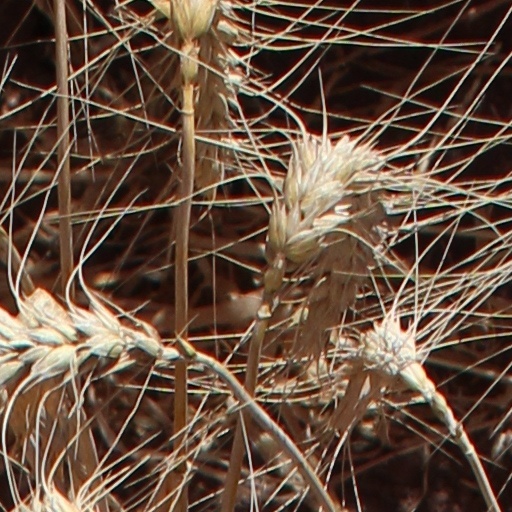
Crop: wheat